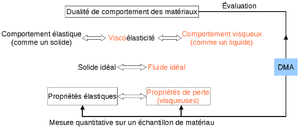
Le comportement élastique est une situation propre aux solides. Un corps «
La viscoélasticité est la propriété de matériaux qui présentent des caractéristiques à la fois visqueuses et élastiques, lorsqu'ils subissent une déformation. Les matériaux visqueux, comme le miel, résistent à un écoulement en cisaillement et présentent une déformation qui augmente linéairement avec le temps lorsqu'une contrainte est appliquée. Les matériaux élastiques se déforment lorsqu'ils sont contraints, et retournent rapidement à leur état d'origine une fois la contrainte retirée.